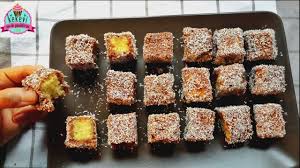
Yemek: lokum